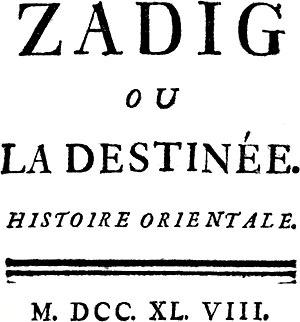
Zadig ou la Destinée est un conte philosophique de Voltaire, publié pour la première fois en 1747 sous le nom de Memnon. Allongé de quelques chapitres, il fut publié une nouvelle fois en 1748 sous son titre actuel.